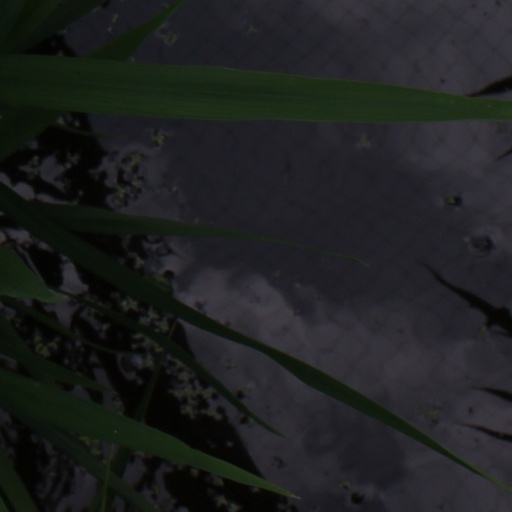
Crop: rice